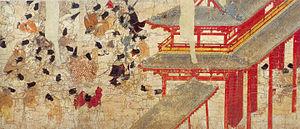
L’emaki ou emakimono, noté souvent e-maki, est un système de narration horizontale illustrée dont les origines remontent à l'époque de Nara au VIIIᵉ siècle au Japon, copiant au début leurs pendants chinois bien plus anciens, nommés gakan. Les rouleaux japonais s'en démarquent toutefois distinctement lors des époques de Heian et de Kamakura ; le terme « emaki » désigne par conséquent uniquement les rouleaux narratifs peints japonais.